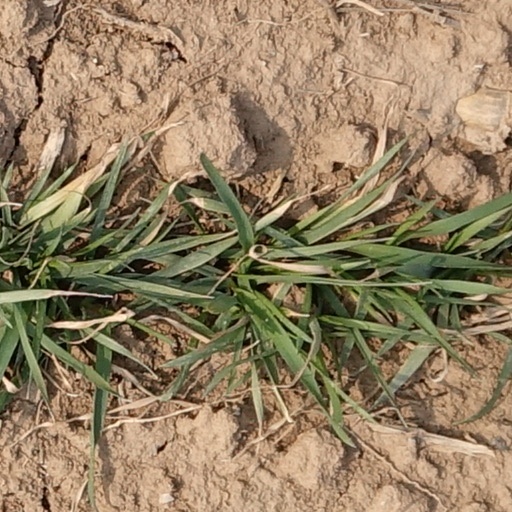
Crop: wheat